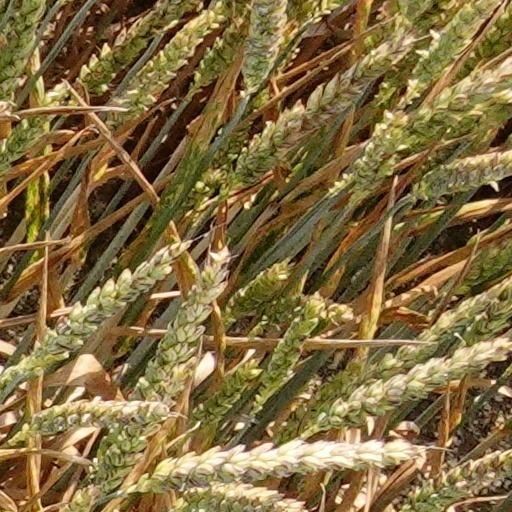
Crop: wheat